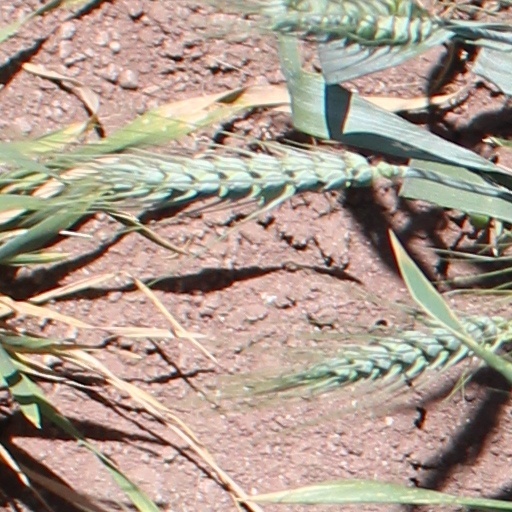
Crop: wheat